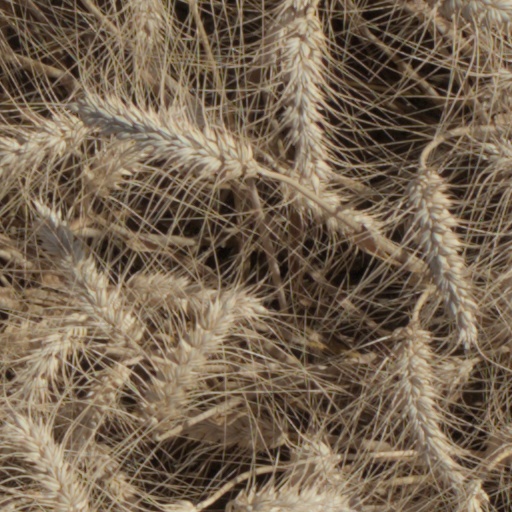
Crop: wheat